German Bank (Evansville, Indiana)

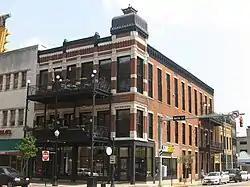
German Bank, July 2011

German Bank is a historic commercial building located in downtown Evansville, Indiana. It was built in 1857, and is a three-story, Italianate style brick building. The building features a corner tower, encaustic tile, a decorative cornice, and three-story cast iron porch.